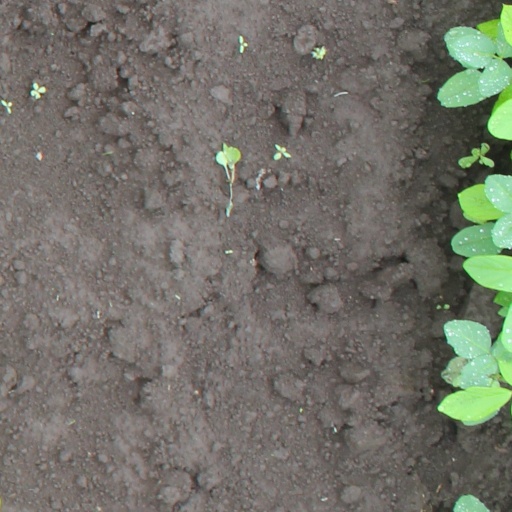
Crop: soybean